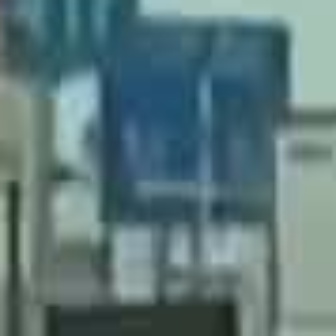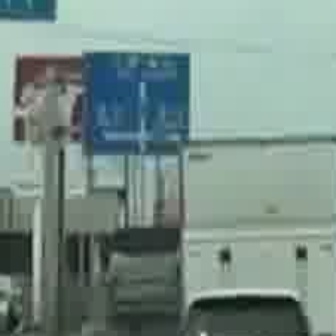
  Please identify the target specified by the bounding box [92,12,285,203] in the first image and locate it in the second image. Return the coordinates in [x_min,y_min,x_max,y_max] format.
Answer: [82,49,186,153]